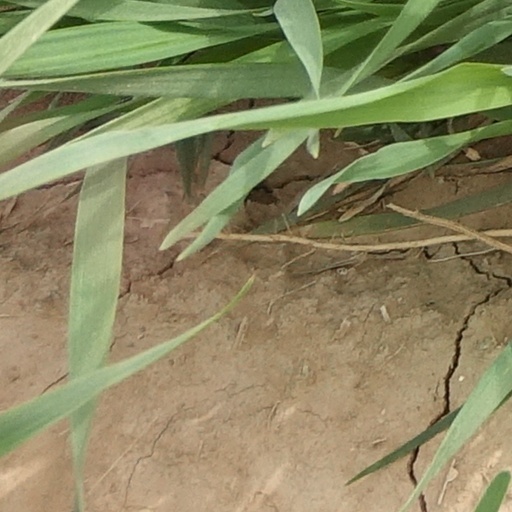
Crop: wheat